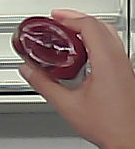
Product: heinz_ketchup